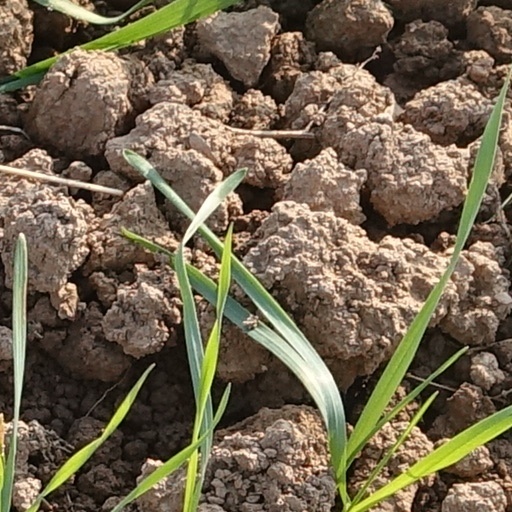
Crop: wheat